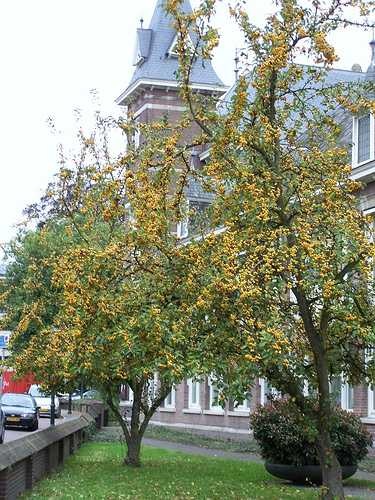
Label: Orange